Kobe Municipal Transportation Bureau

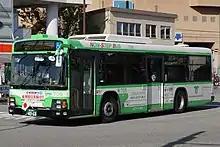
Kobe City Bus

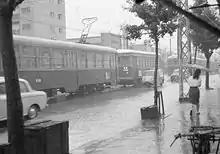
Kobe City Tram in 1961

The city tram of Kobe opened in 1910 by a private company and was purchased by the city government in 1917. As of 1952, it operated 35.6 km of tracks. The tram system was totally abolished by 1971.